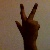
The image shows a hand gesture representing the number 3 in Indian Sign Language.